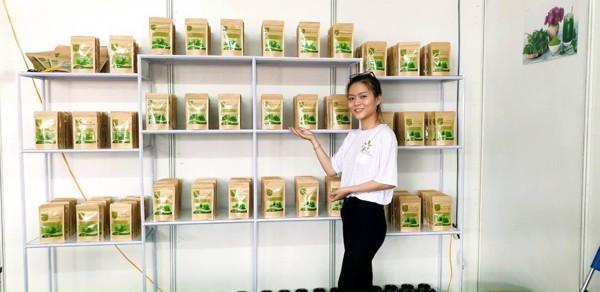
có một cái cái kệ hàng xuất hiện ở gần cô gái mặc áo trắng